Jacob Whiteduck-Lavoie

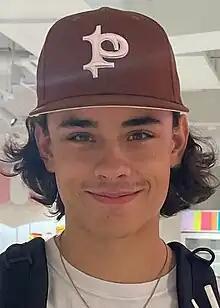
Jacob Whiteduck-Lavoie

Jacob Whiteduck-Lavoie is a Canadian actor from Quebec. He is most noted for his performance in the film "A Colony (Une colonie)", for which he received a Canadian Screen Award nomination for Best Supporting Actor at the 7th Canadian Screen Awards in 2019 and a Prix Iris nomination for Revelation of the Year at the 21st Quebec Cinema Awards.